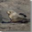
Label: seal